History of American newspapers

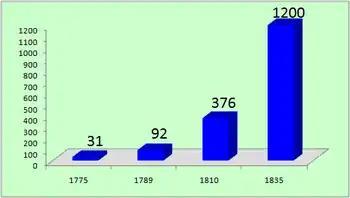
Growth in newspapers

The number and geographical distribution of newspapers grew apace. In 1800 there were between 150 and 200; by 1810 there were 366, and during the next two decades the increase was at least equally rapid. With astonishing promptness the press followed the sparse population as it trickled westward and down the Ohio or penetrated the more northerly forests. By 1835 papers had spread to the Mississippi River and beyond, from Texas to St. Louis, throughout Ohio, Indiana, Illinois, Michigan, and into Wisconsin. These pioneer papers, poorly written, poorly printed, and partisan often beyond all reason, served a greater than a merely local purpose in sending weekly to every locality their hundreds of messages of good and evil report, of politics and trade, of weather and crops, that helped immeasurably to bind the far-flung population into a nation. Every congressman wrote regularly to his own local paper; other correspondents were called upon for like service, and in some instances the country editors established extensive and reliable lines of intelligence; but most of them depended on the bundle of exchanges from Washington, Philadelphia, and New York, and reciprocally the city papers made good use of their country exchanges.